Stormwater

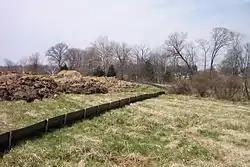
A silt fence, a type of sediment control, installed on a construction site

Integrated water management (IWM) of stormwater has the potential to address many of the issues affecting the health of waterways and water supply challenges facing the modern urban city. IWM is often associated with green infrastructure when considered in the design process. Professionals in their respective fields, such as urban planners, architects, landscape architects, interior designers, and engineers, often consider integrated water management as a foundation of the design process.